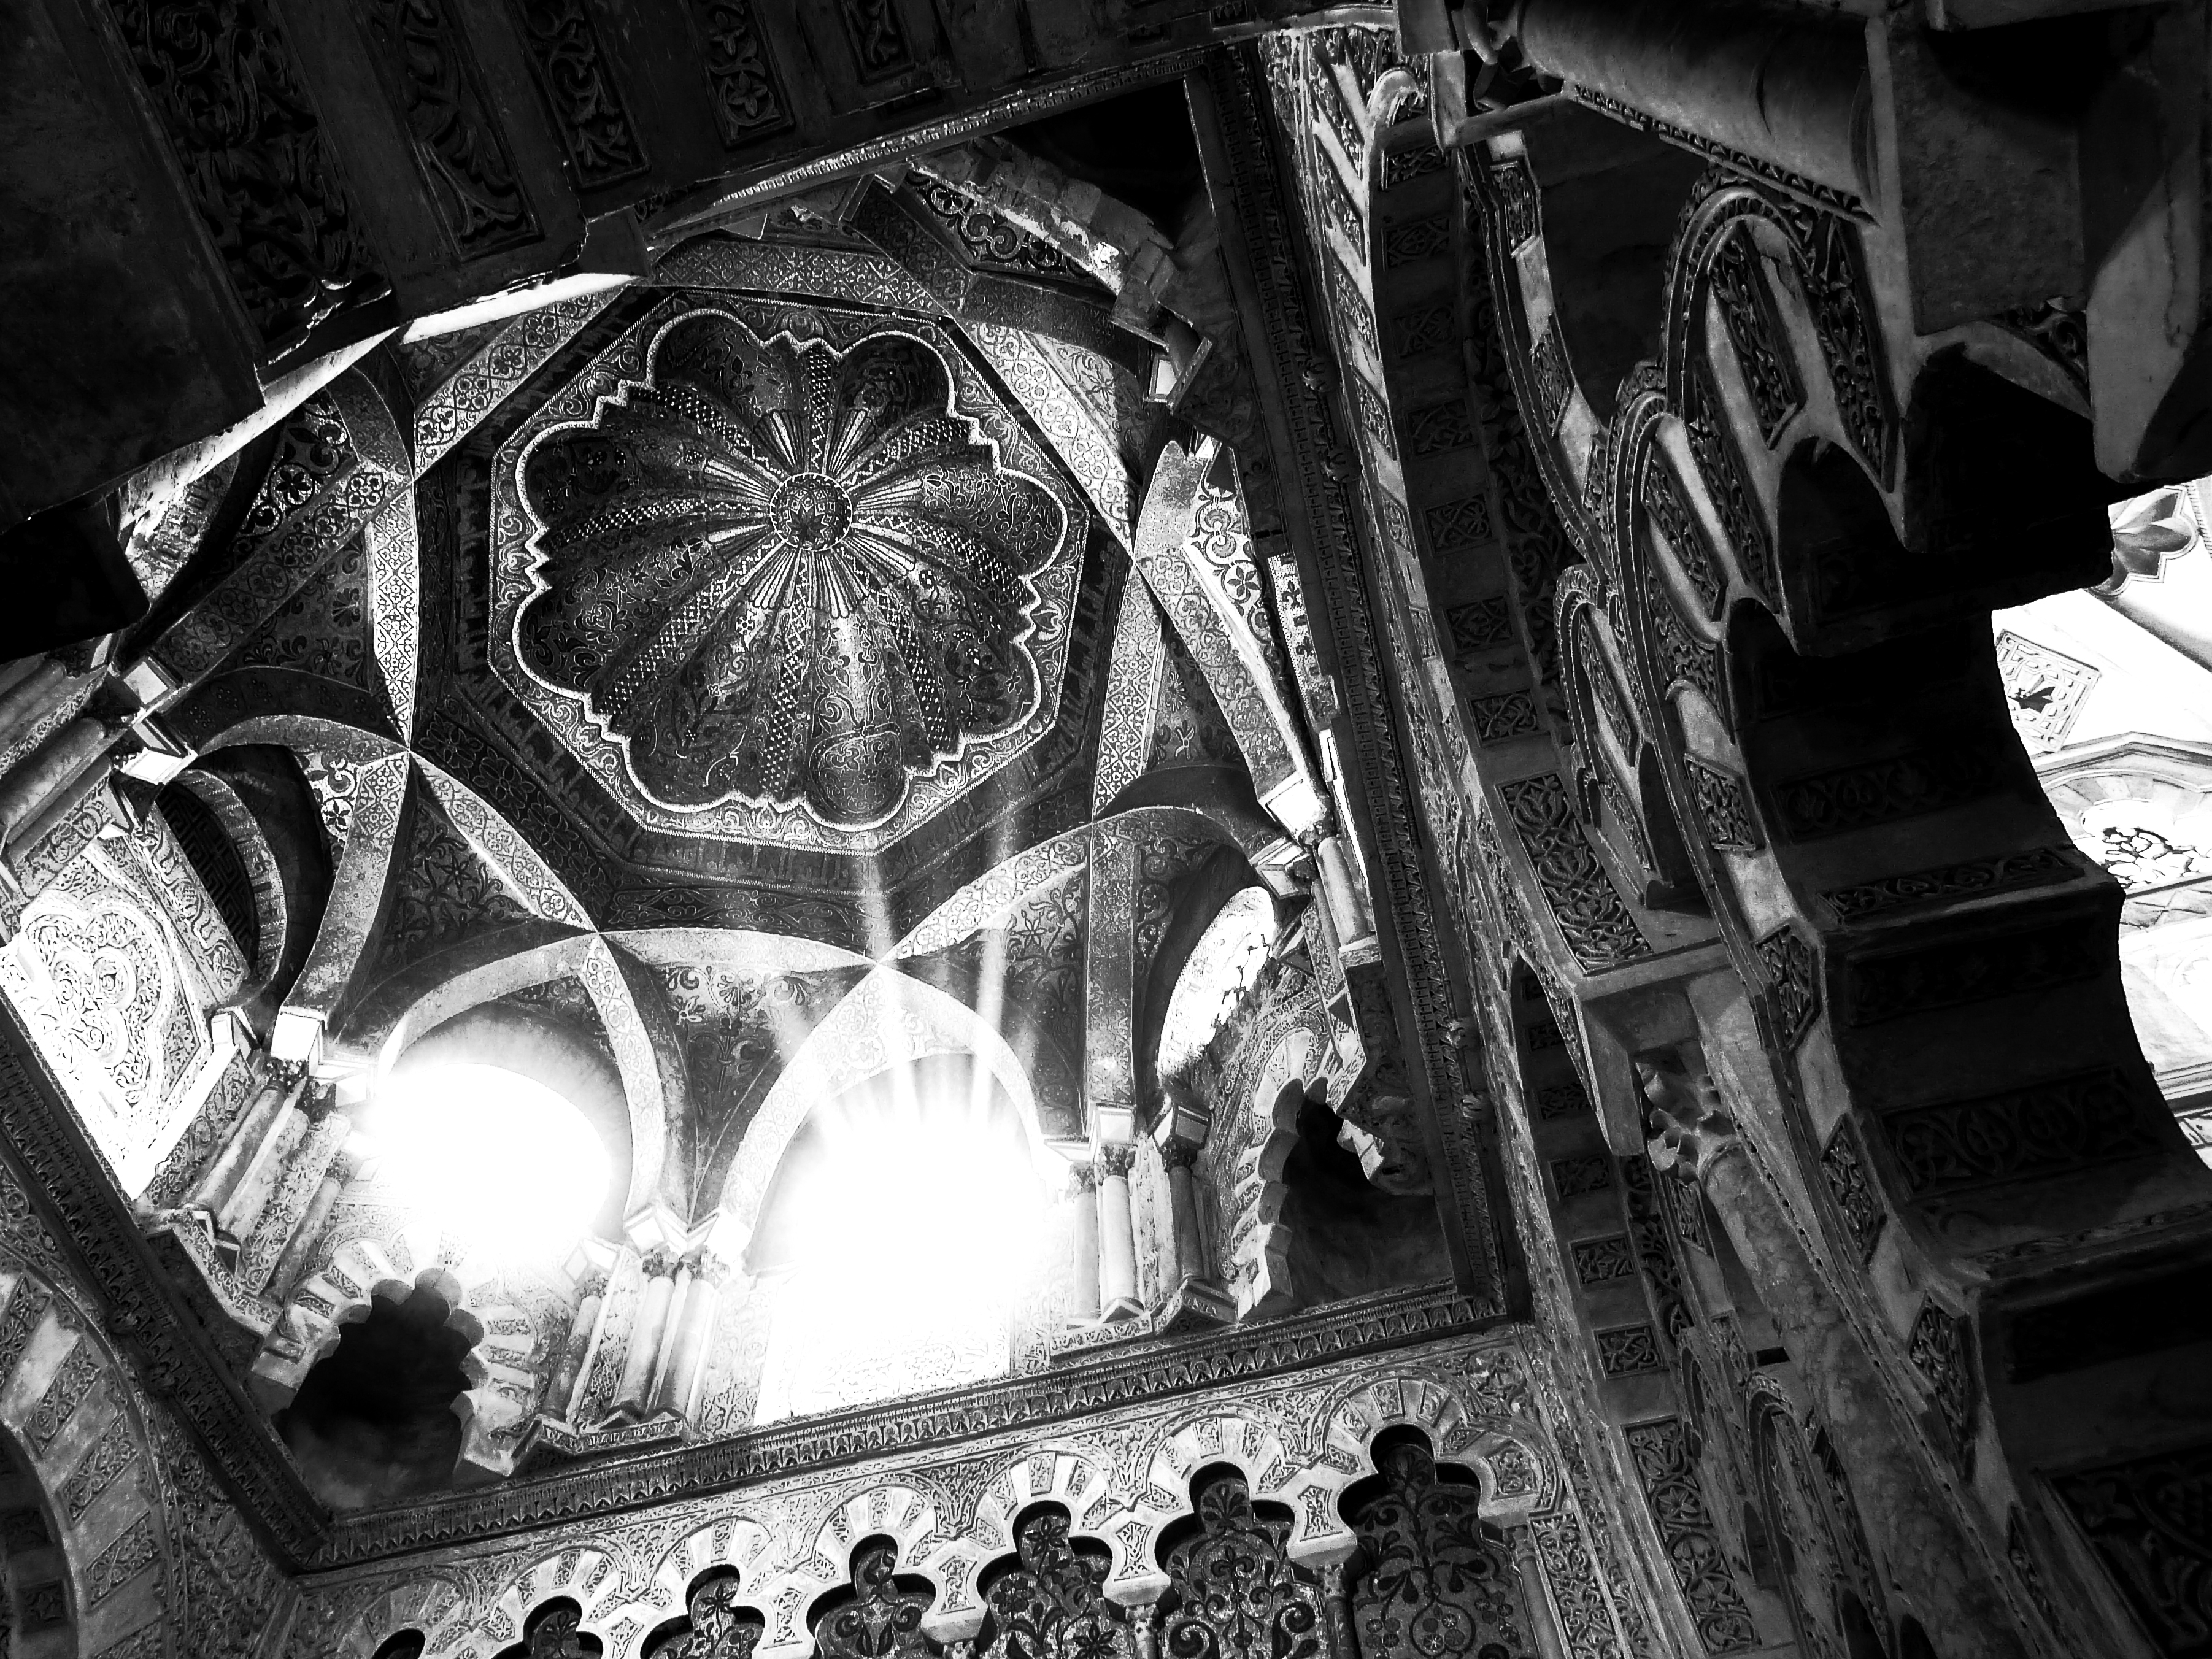
light, black and white, white, photography, darkness, black, monochrome, sculpture, art, espagne, temple, symmetry, ngc, photograph, andalucia, unesco, shape, es, blackdiamond, cordoba, monochrome photography